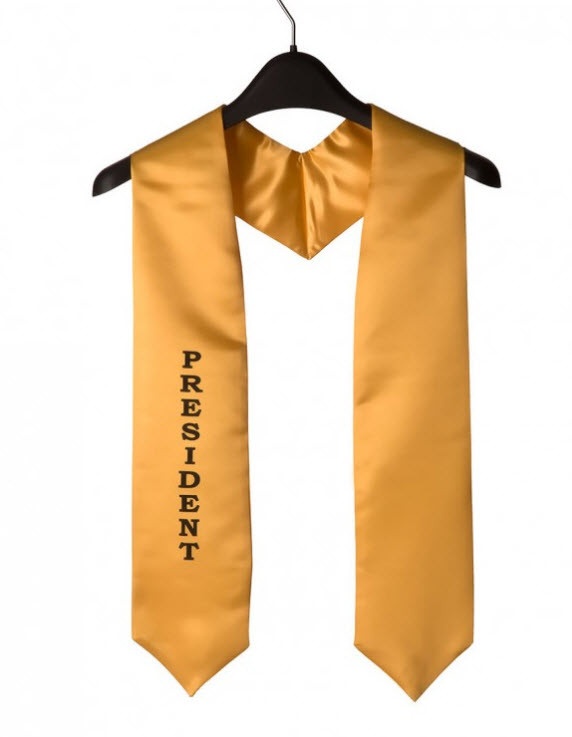
Class Officer Stoles
100% Gold Polyester Satin Finish in Gold (dye lots may vary) Black Embroidered Text
Brand: Graduation Honor Items
Category: Apparel & Accessories > Clothing Accessories > Sashes